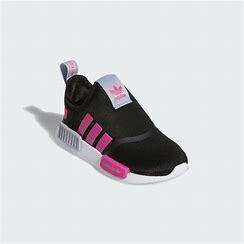
Brand: Adidas
Model: NMD 360